Pandulf of Anagni

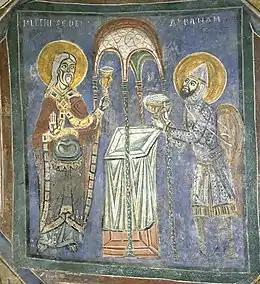
The two sides of Pandulf's career represented in a fresco he commissioned for his cathedral: the priest Melchizedek (left) and the warrior Abraham (right)

Pandulf of Anagni (died 1256) was an Italian cleric and military commander who became the bishop of Anagni in 1237. He came from a prominent family closely connected to a series of popes. In papal service, he led an army into the Kingdom of Sicily during the War of the Keys in 1229. As bishop, he commissioned the frescoes in the cathedral of Anagni.